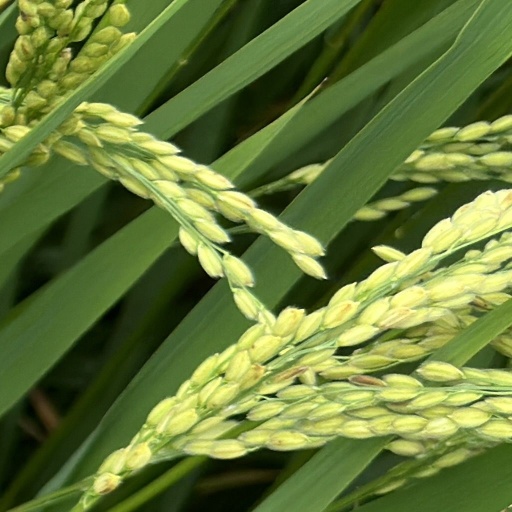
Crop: rice